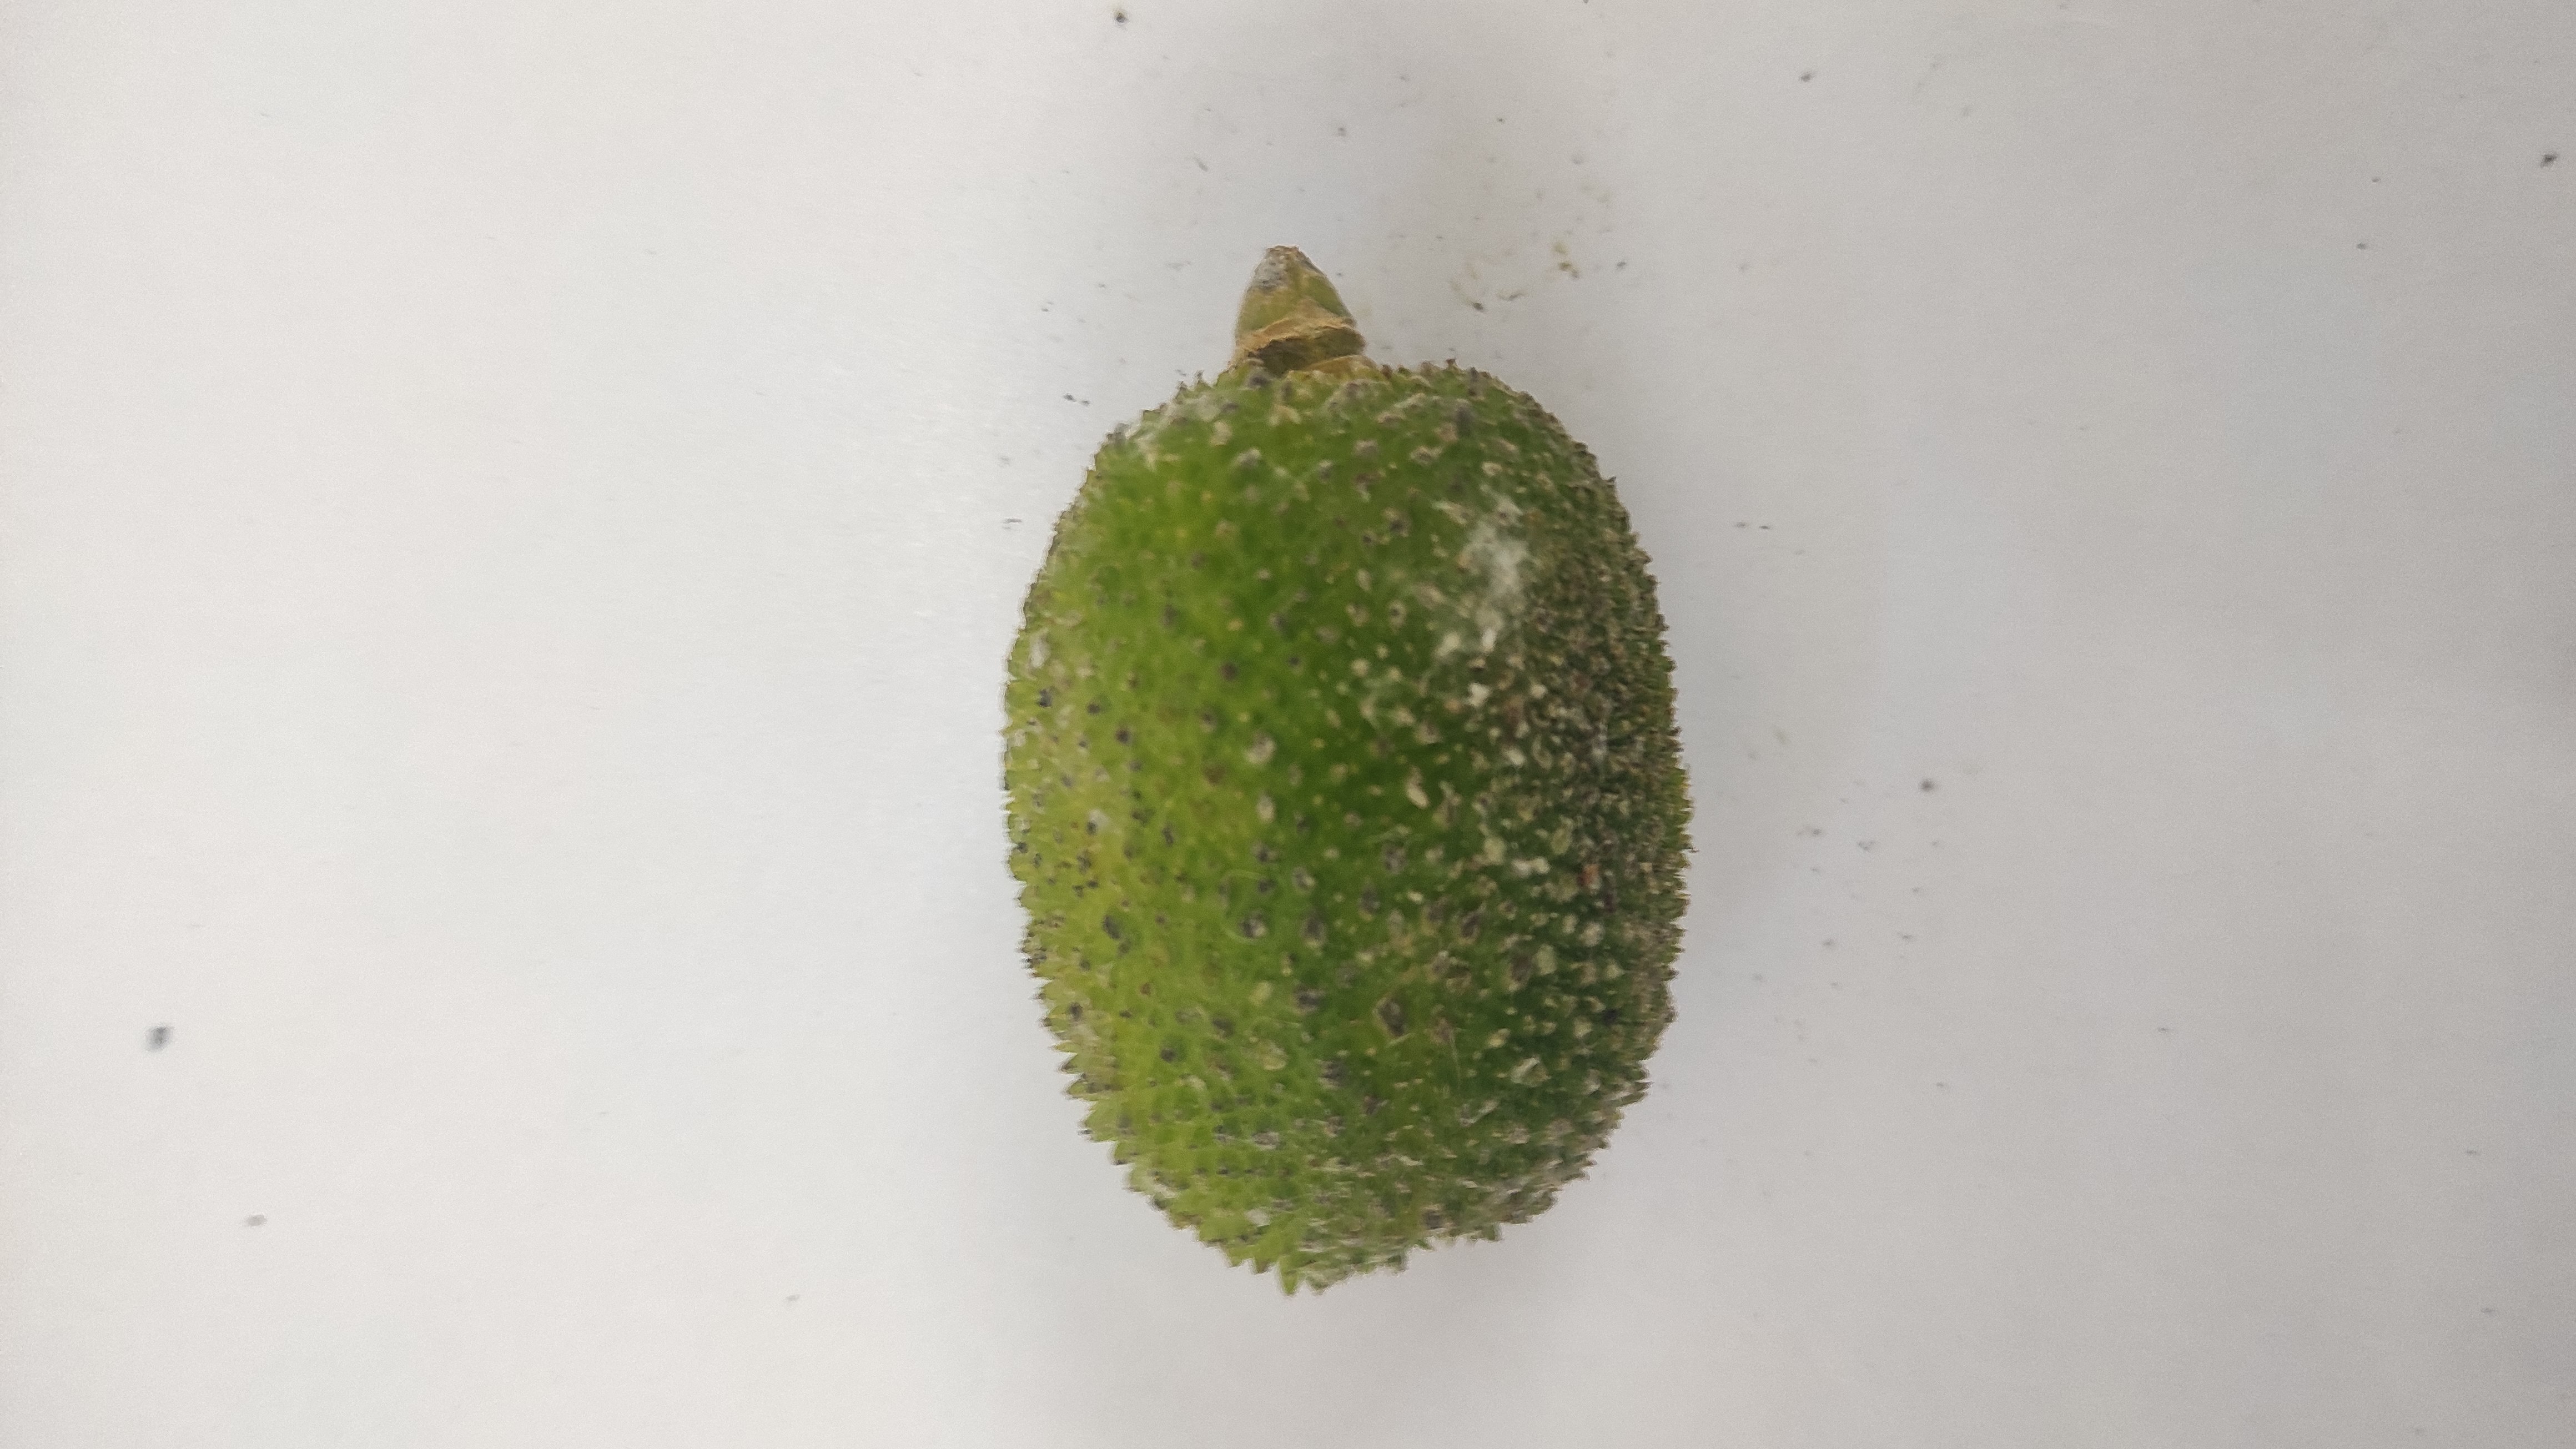
Crop: Spiny Gourd
Condition: Severely Damaged